RMS Mauretania (1906)

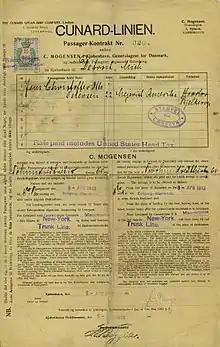
3rd class ticket on "Mauretania", 1913

In July 1913, King George and Queen Mary were given a special tour of "Mauretania", then Britain's fastest merchant vessel, adding further distinction to the ship's reputation. On 26 January 1914, while "Mauretania" was in the middle of annual refit in Liverpool, four men were killed and six injured when a gas cylinder exploded while they were working on one of her steam turbines. Damage to the ship was minimal; she was repaired in the new Gladstone drydock and returned to service two months later.